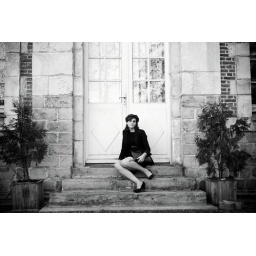
Pauline in black and white